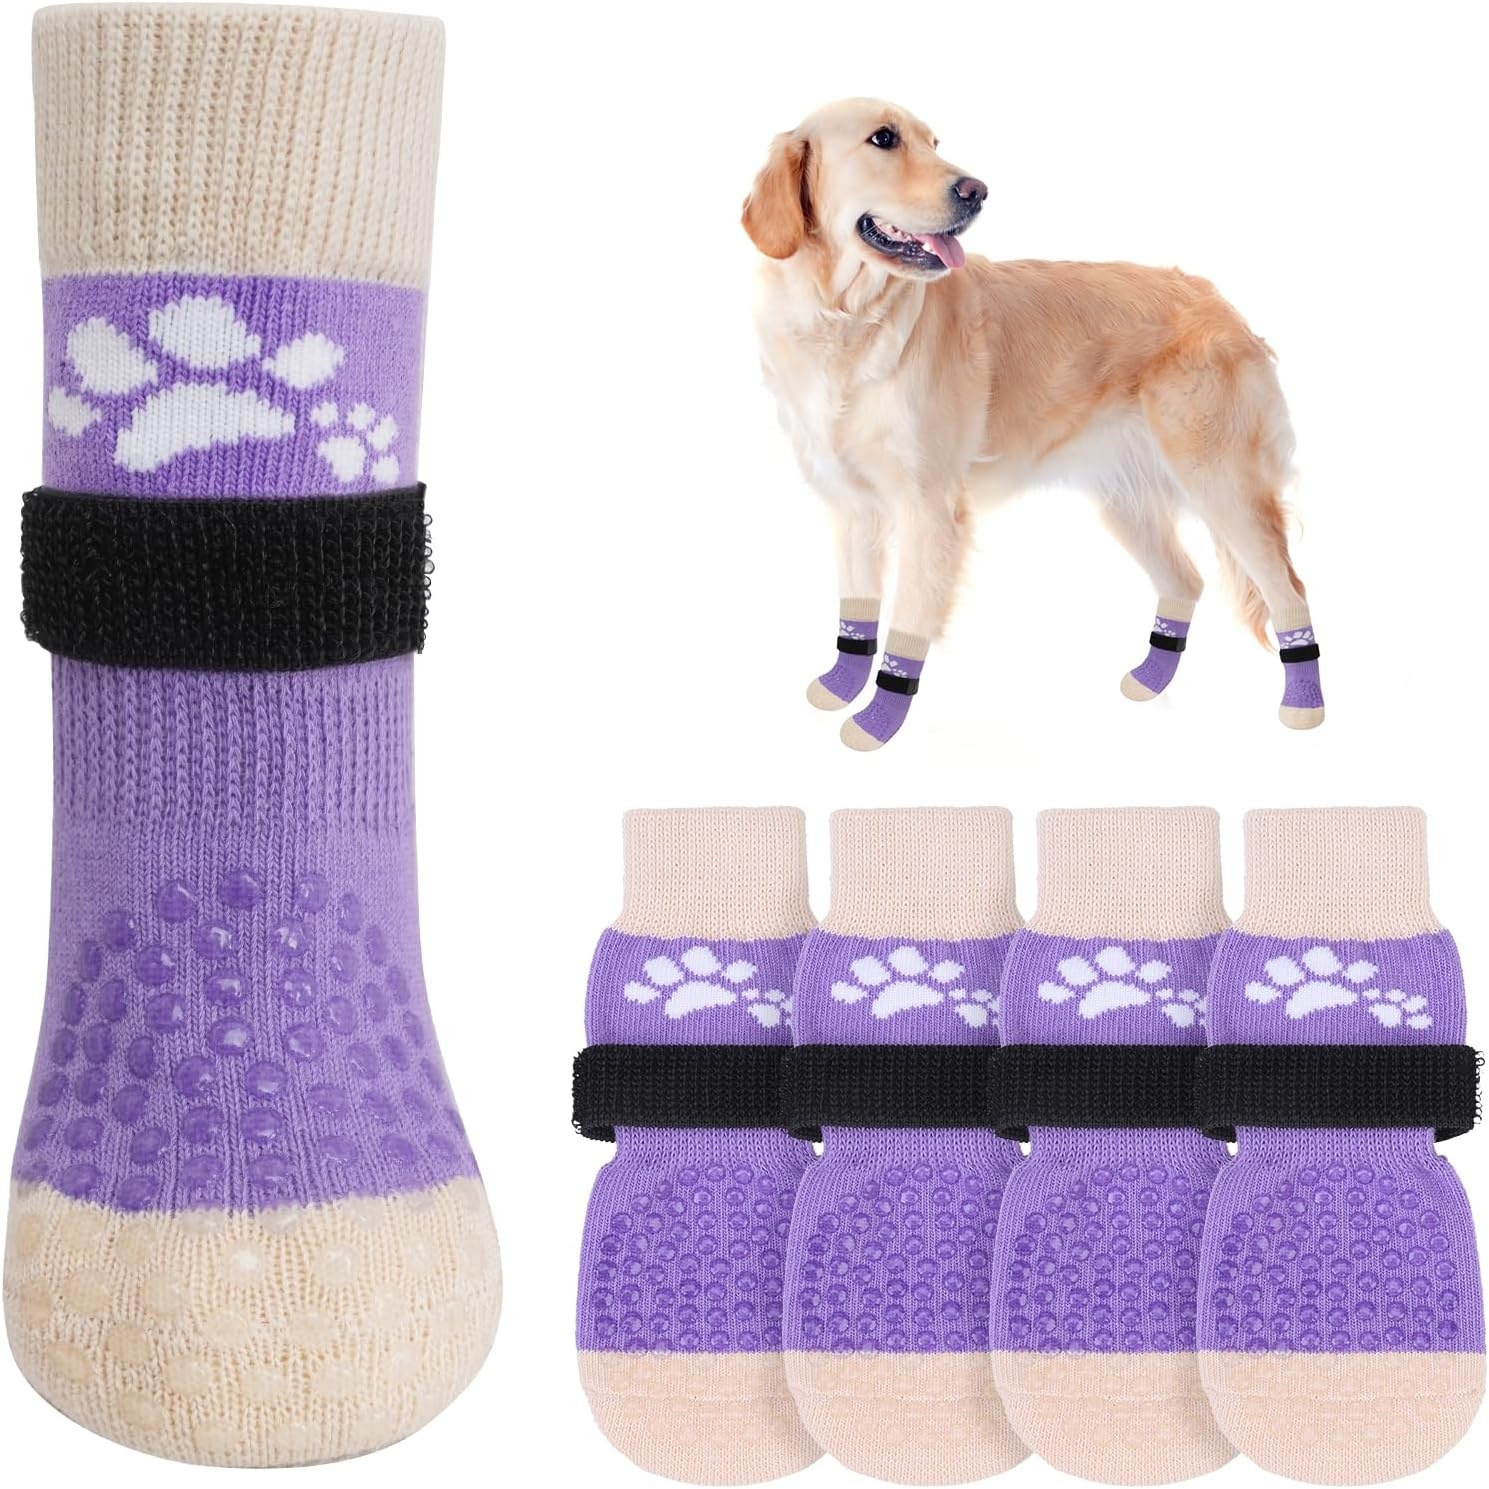
SCENEREAL Anti Slip Dog Sock to Prevent Licking Paws for Hardwood Floors, Boots & Paw Protector Shoes for Hot/Cold Pavement with Grippers, Double Sides Grips for Small Medium Large Senior Dogs, L
About this item SIZE GUIDE: L-Paw width 3in, sock length 7.2in. If the paw width is between two sizes, please choose the larger size. Includes 6 dog grip socks (two more available for replacement than other sets). COMFORTABLE AND BREATHABLE CUTE DOG SOCKS: Made of soft and elastic fabric, perfect fit for your dog's feet, breathable and not stuffy, and thicker than general dog grip socks, more wear-resistant. White double paw jacquard design at the top center of the front and back, cute and fashionable. ANTI-FALLING ELASTIC BAND DESIGN: Extra adjustable, removable waistband allows the socks to fit snugly on playful pet's paws, not easy to fall off. You can use the black elastic loops to adjust the tightness of your dog's socks (Note: Don't fix it too tight, so your dog will feel comfortable) Let your dog won't fall off even during walks or runs. BOTH SIDES & LARGE AREA NON-SLIP PET SOCKS: The dog grippy socks have a large adhesive on both sides, which provides your senior old dog with great extra traction and will not slip even when twisted. Therefore, if your furry friend has problems with his hind legs slipping on wooden floors, we recommend that you purchase these soles. MULTIFUNCTIONAL MULTI-SITUATION APPLICATION: This dog socks for hardwood floors can provide protection for your dog's paws from hot pavement, heat and other potential hazards in the summer. Wearing our socks also prevents dogs from licking and irritating wounds, further aiding in the healing of foot wounds.
Brand: SCENEREAL
Category: Animals & Pet Supplies > Pet Supplies > Pet Apparel > Pet Socks